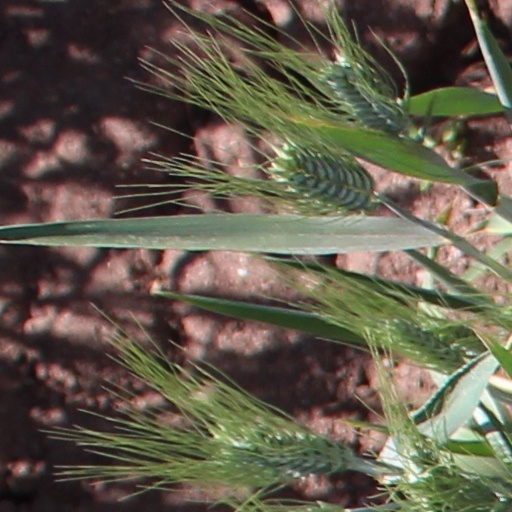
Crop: wheat